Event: Hurricane Matthew
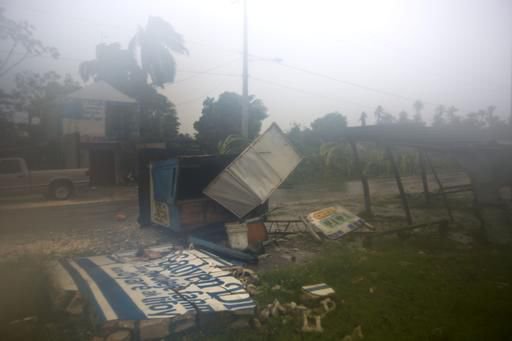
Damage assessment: damage